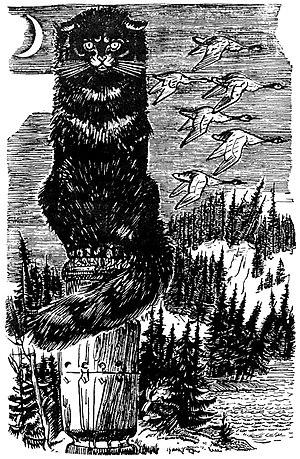
Kot Baioun ou le chat Baioun est un personnage des contes fantastiques russes, à la voix magique, un énorme mangeur d'autres chats. Quand il commence à parler il parvient à endormir avec ses histoires les voyageurs qui viennent à lui et ceux qui n'ont pas la force de résister à son pouvoir magique ou qui ne sont pas habitués à lutter avec lui. C'est un chat-sorcier qui tue sans pitié. Mais celui qui parvient à l'attraper voit disparaître toutes ses souffrances et ses maladies car les contes de Baioun guérissent.